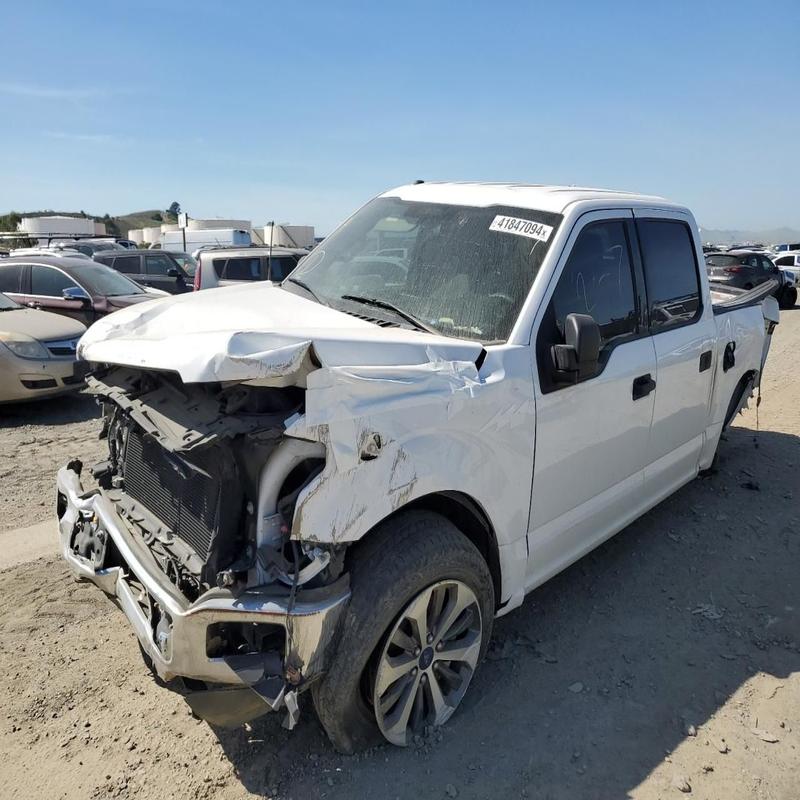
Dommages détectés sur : plaque d'immatriculation avant, pare-choc avant, feu avant gauche, capot, aile avant gauche, porte arrière droite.
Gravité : majeur